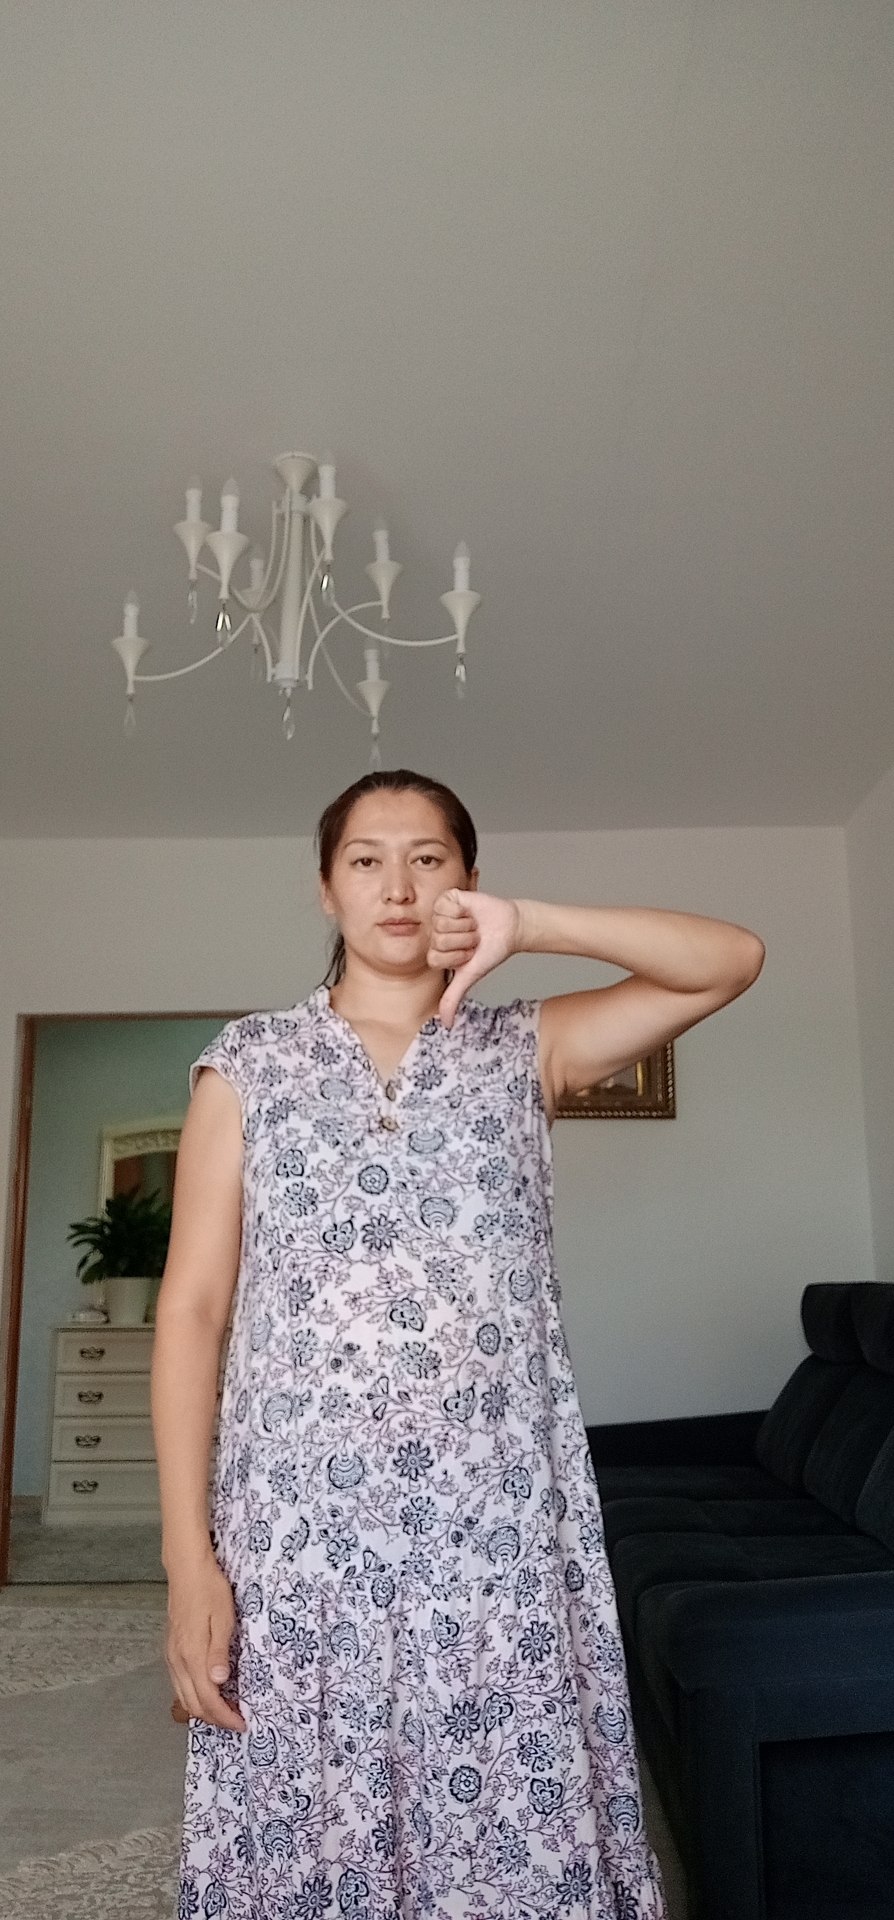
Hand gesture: dislike